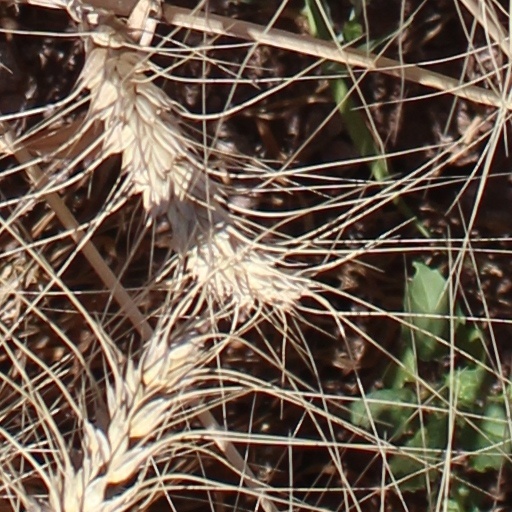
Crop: wheat